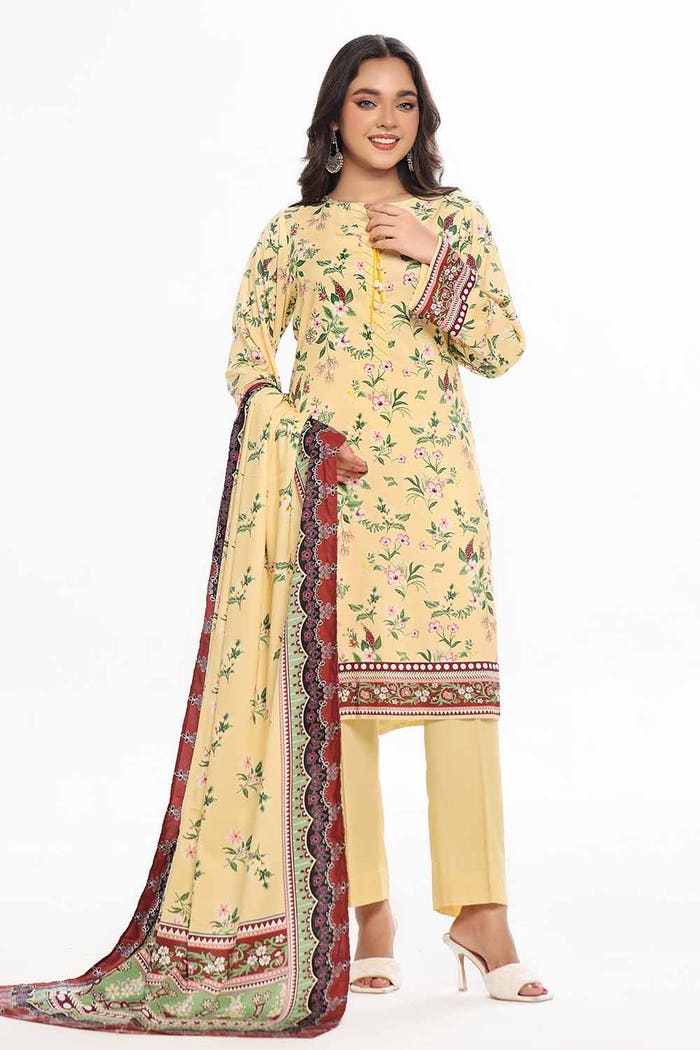
yellow multi embroidered salwar suit